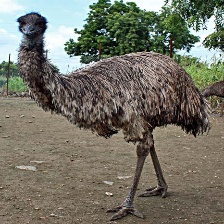
Species: EMU
Scientific name: DROMAIUS NOVAEHOLLANDIAE